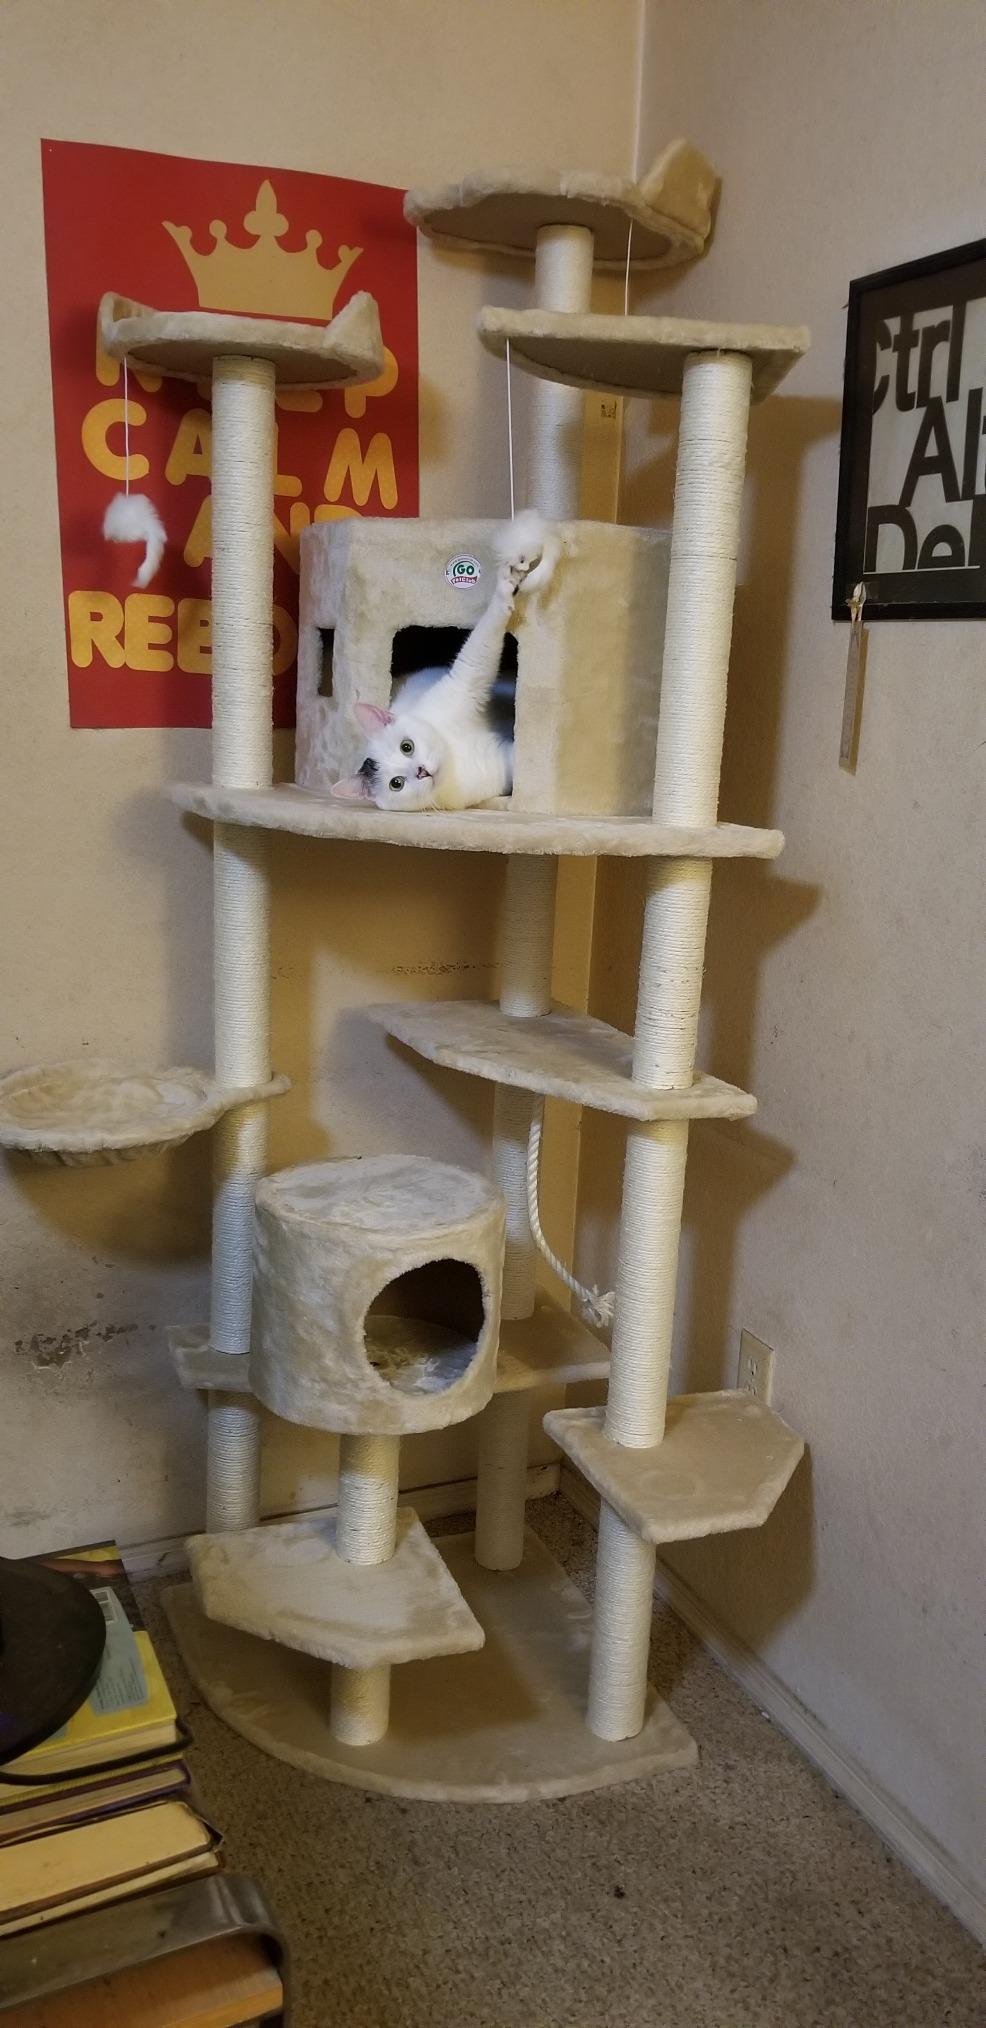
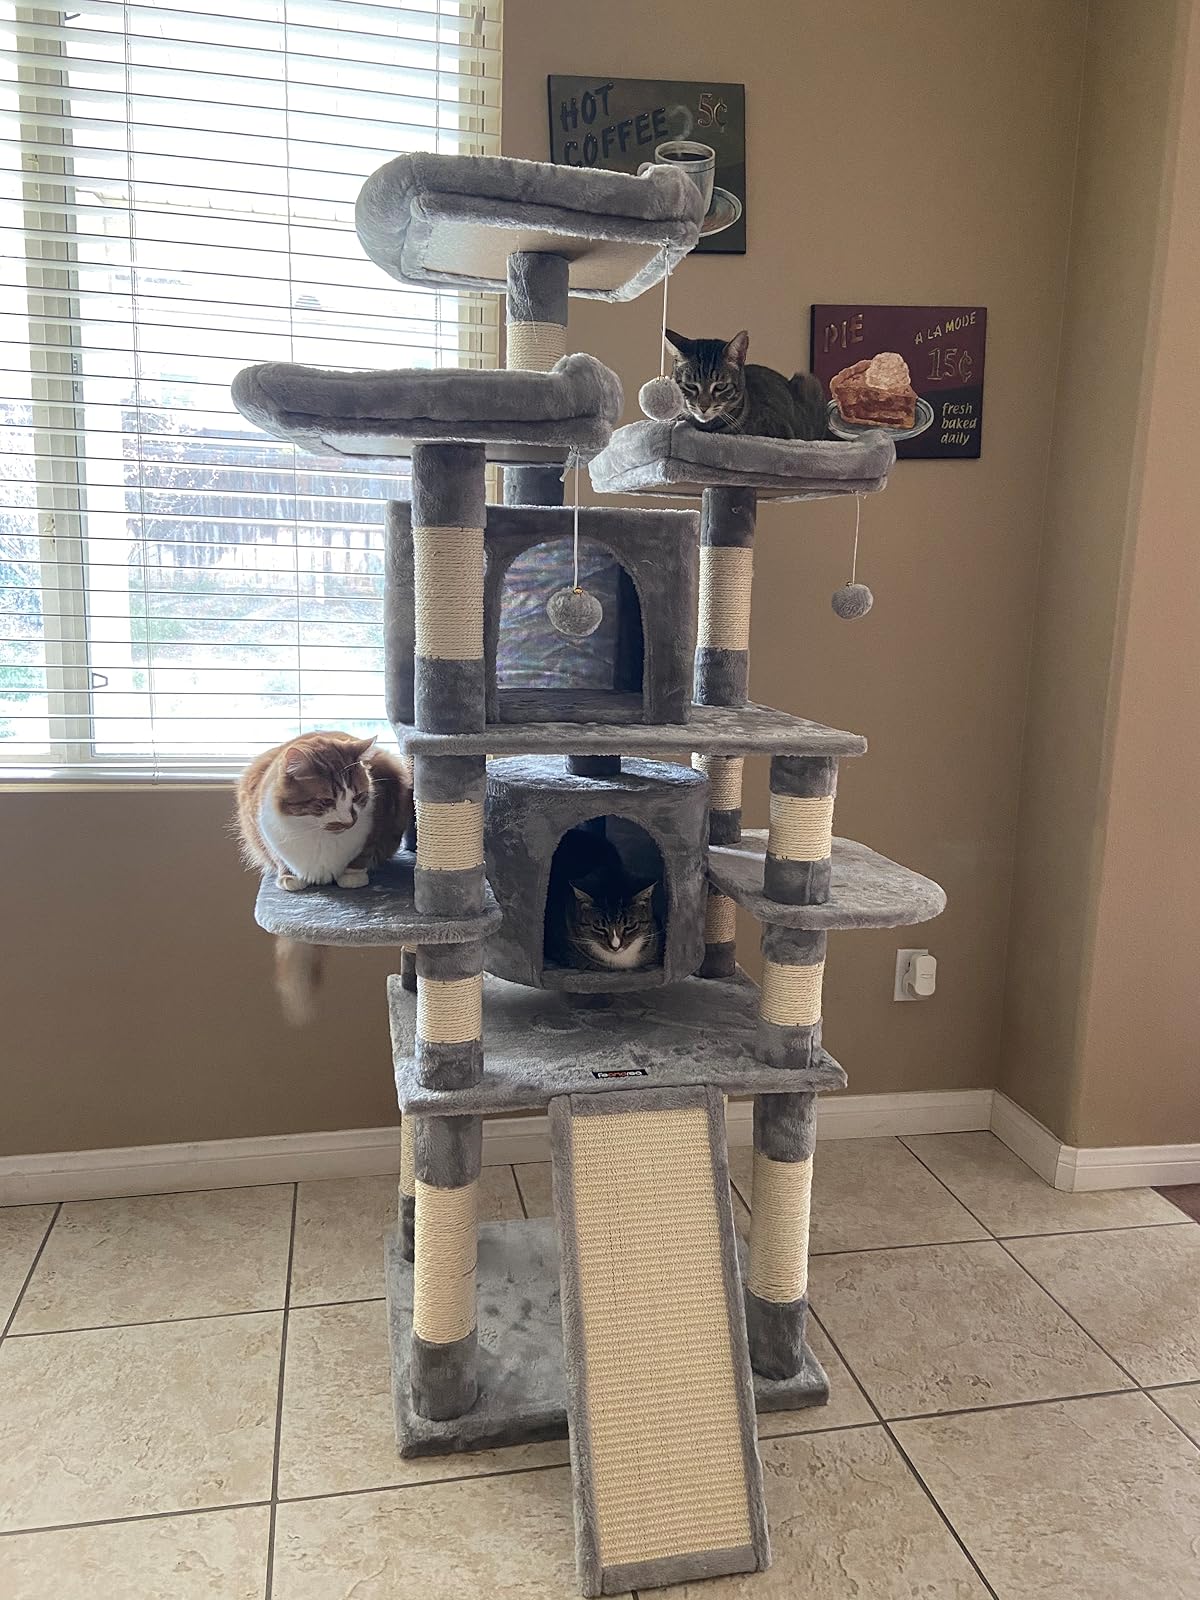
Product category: items_cat tree
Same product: no